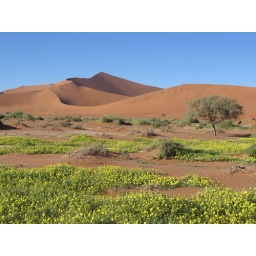
Blessed with the best rains in near 20 years the desert blooms with flowers, plants and animal life.